Brouwer Route

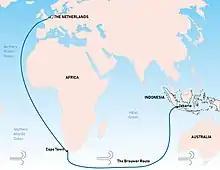
In the Age of Sail, the Brouwer Route, devised by the Dutch navigator Hendrik Brouwer in 1611, greatly reduced the voyage between Cape of Good Hope (Dutch Cape Colony) to Java (Dutch East Indies) from almost 12 months to about 6 months, compared to the previous Arab and Portuguese monsoon route

The problem with the route was lack of an accurate way, at the time, to determine longitude, and thereby to know how far east a vessel had travelled. A sighting of either Amsterdam Island or Saint Paul Island was the only cue for ships to change direction and head north. However, this was reliant on the captain's expertise. Consequently, many ships were damaged by or wrecked on rocks, reefs, or islands on the western continental shelf of Australia, which was virtually unknown to Europeans at the time.